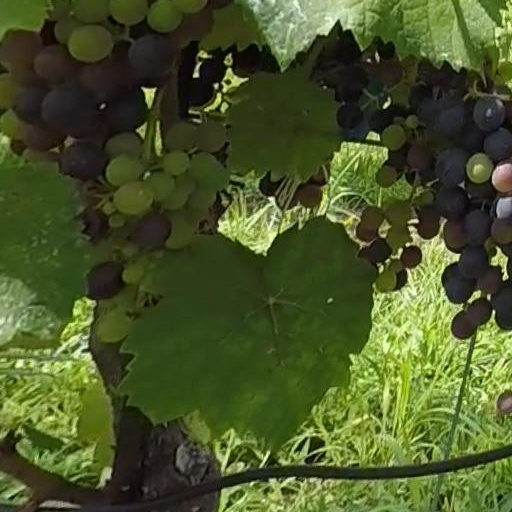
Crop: grape